Paludirex

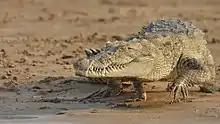
"Paludirex" may have been ecologically similar to today's mugger crocodile.

Given the uncertain state of much of the material previously assigned to "Pallimnarchus", little is known for certain about the ecology and paleobiology of "Paludirex". Based on the anatomy of its skull, "Paludirex" would have most likely been a semi-aquatic ambush predator, a lifestyle consistent with that previously suggested for Palimnarchus and seen in modern crocodilians. From these similarities it has been further interpreted that "Paludirex" was a generalist, capable of preying on a wide range of prey items. Willis and Molnar go into more detail, comparing the anatomy of the "Mirani Shire skull" and the "Lansdowne snout", both now recognized as "Paludirex vincenti", to the modern mugger crocodile and the extinct "Purussaurus neivensis" back in 1997. Though little information was inferred from "Purussaurus", they conclude from the similarities to mugger crocodiles that "Paludirex" may have preyed on a variety of animals, including but not limited to fish, birds, turtles and moderately sized mammals. Given the impressive size of "Paludirex vincenti", it would have been capable of preying on many of the large marsupials native to Darling Downs.